Carnarvon Basin

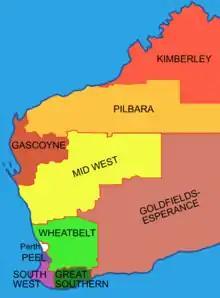
Gascoyne in North West Australia.

The Northern Carnarvon Basin includes the Exmouth Plateau, Wombat Plateau (on the northern part of the Exmouth Plateau), Investigator Sub-basin, Rankin Platform, Exmouth Sub-basin, Barrow Sub-basin, Dampier Sub-basin, Beagle Sub-basin, Enderby Terrace, Peedamullah Shelf and the Lambert Shelf.